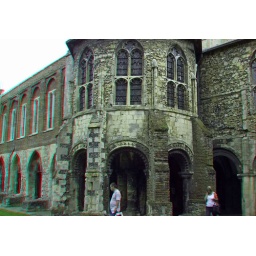
Canterbury Cathedral grounds in anaglyph 3D stereo red cyan glasses to view